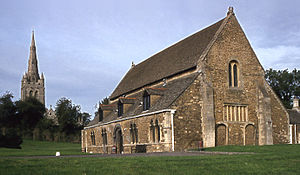
Oakham
Oakham county town i Rutland i East Midlands, England. Den ligger omkring 40 km øst for Leicester, 45 mk sydøst for Nottingham og 37 km vest for Peterborough; hvoraf sidstnævnte ligger i regionen East of England. Oakham har 10.975 indbyggere.